Flexible-fuel vehicles in the United States

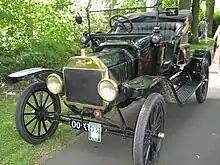
The Ford Model T was the first commercial flex-fuel vehicle. The engine was capable of running on gasoline or ethanol, or a mix of both.

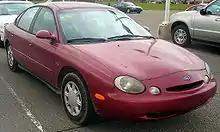
The 1996 Ford Taurus was the first flexible-fuel vehicle produced with versions capable of running with either ethanol (E85) or methanol (M85) blended with gasoline.

The first commercial flexible fuel vehicle was the Ford Model T, produced from 1908 through 1927. It was fitted with a carburetor with adjustable jetting, allowing use of gasoline or ethanol, or a combination of both. Other car manufactures also provided engines for ethanol fuel use. Ethanol was disadvantaged by frequent accusations that ethanol producers collaborated with bootleggers during Prohibition. Oil dominance as a motor fuel was questioned in the U.S. only after the 1973 oil crisis, which resulted in gasoline shortages and awareness on the dangers of oil dependence. This crisis opened a new opportunity for ethanol, methanol and other alternative fuels.